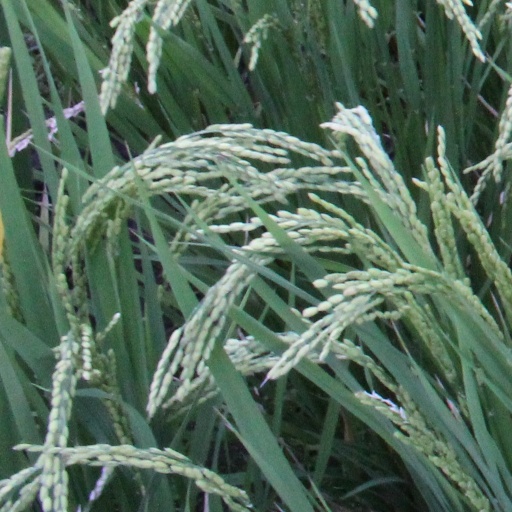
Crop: rice